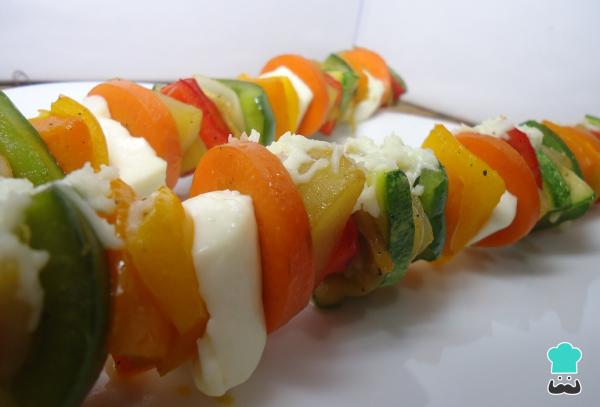
Una vez transcurrido este tiempo retiramos las brochetas vegetarianas con salsa de soja del horno y ¡listo!, podemos comenzar a disfrutar de esta delicia vegetariana. ¡Buen provecho!